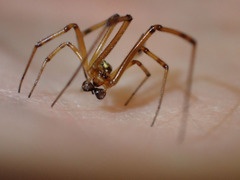
Species: Lactrodectus_hesperus